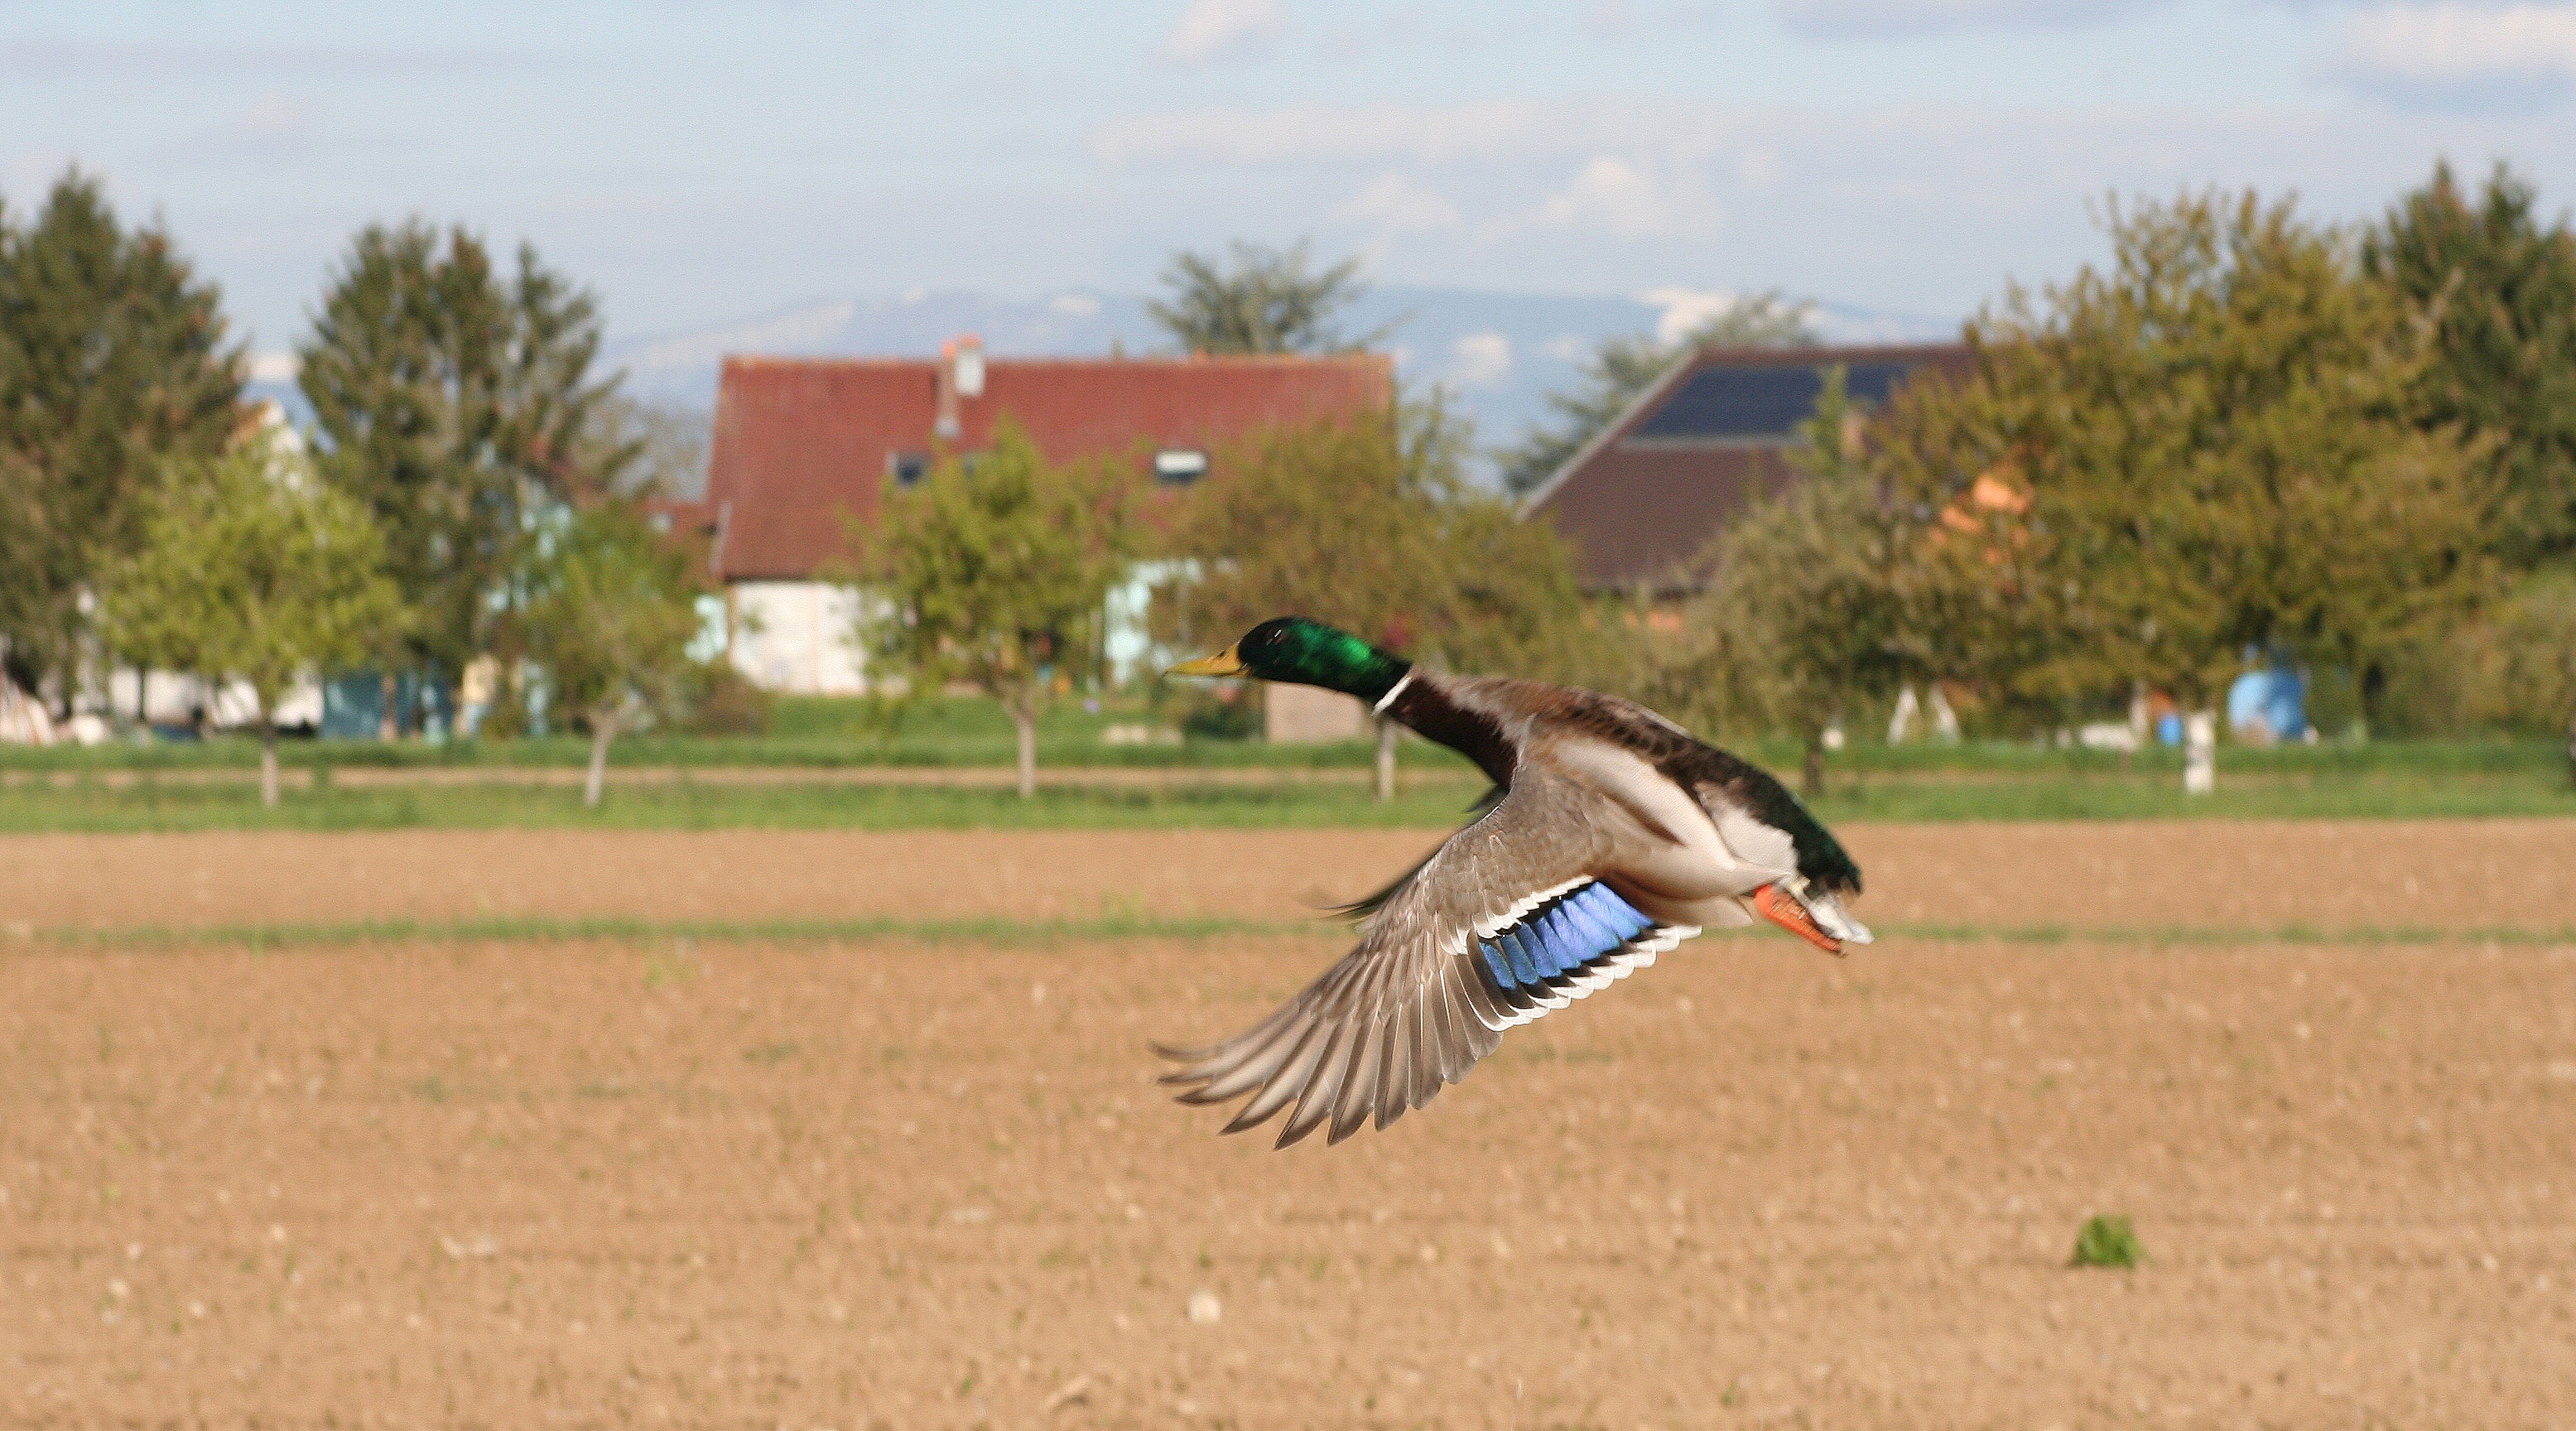
bird, sky, lawn, wild, flight, freedom, duck, sports, feathers, waterfowl, water bird, ducks geese and swans